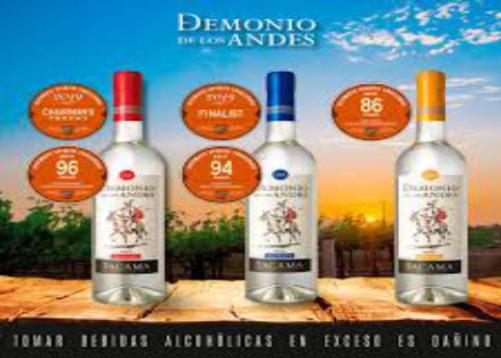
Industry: Food